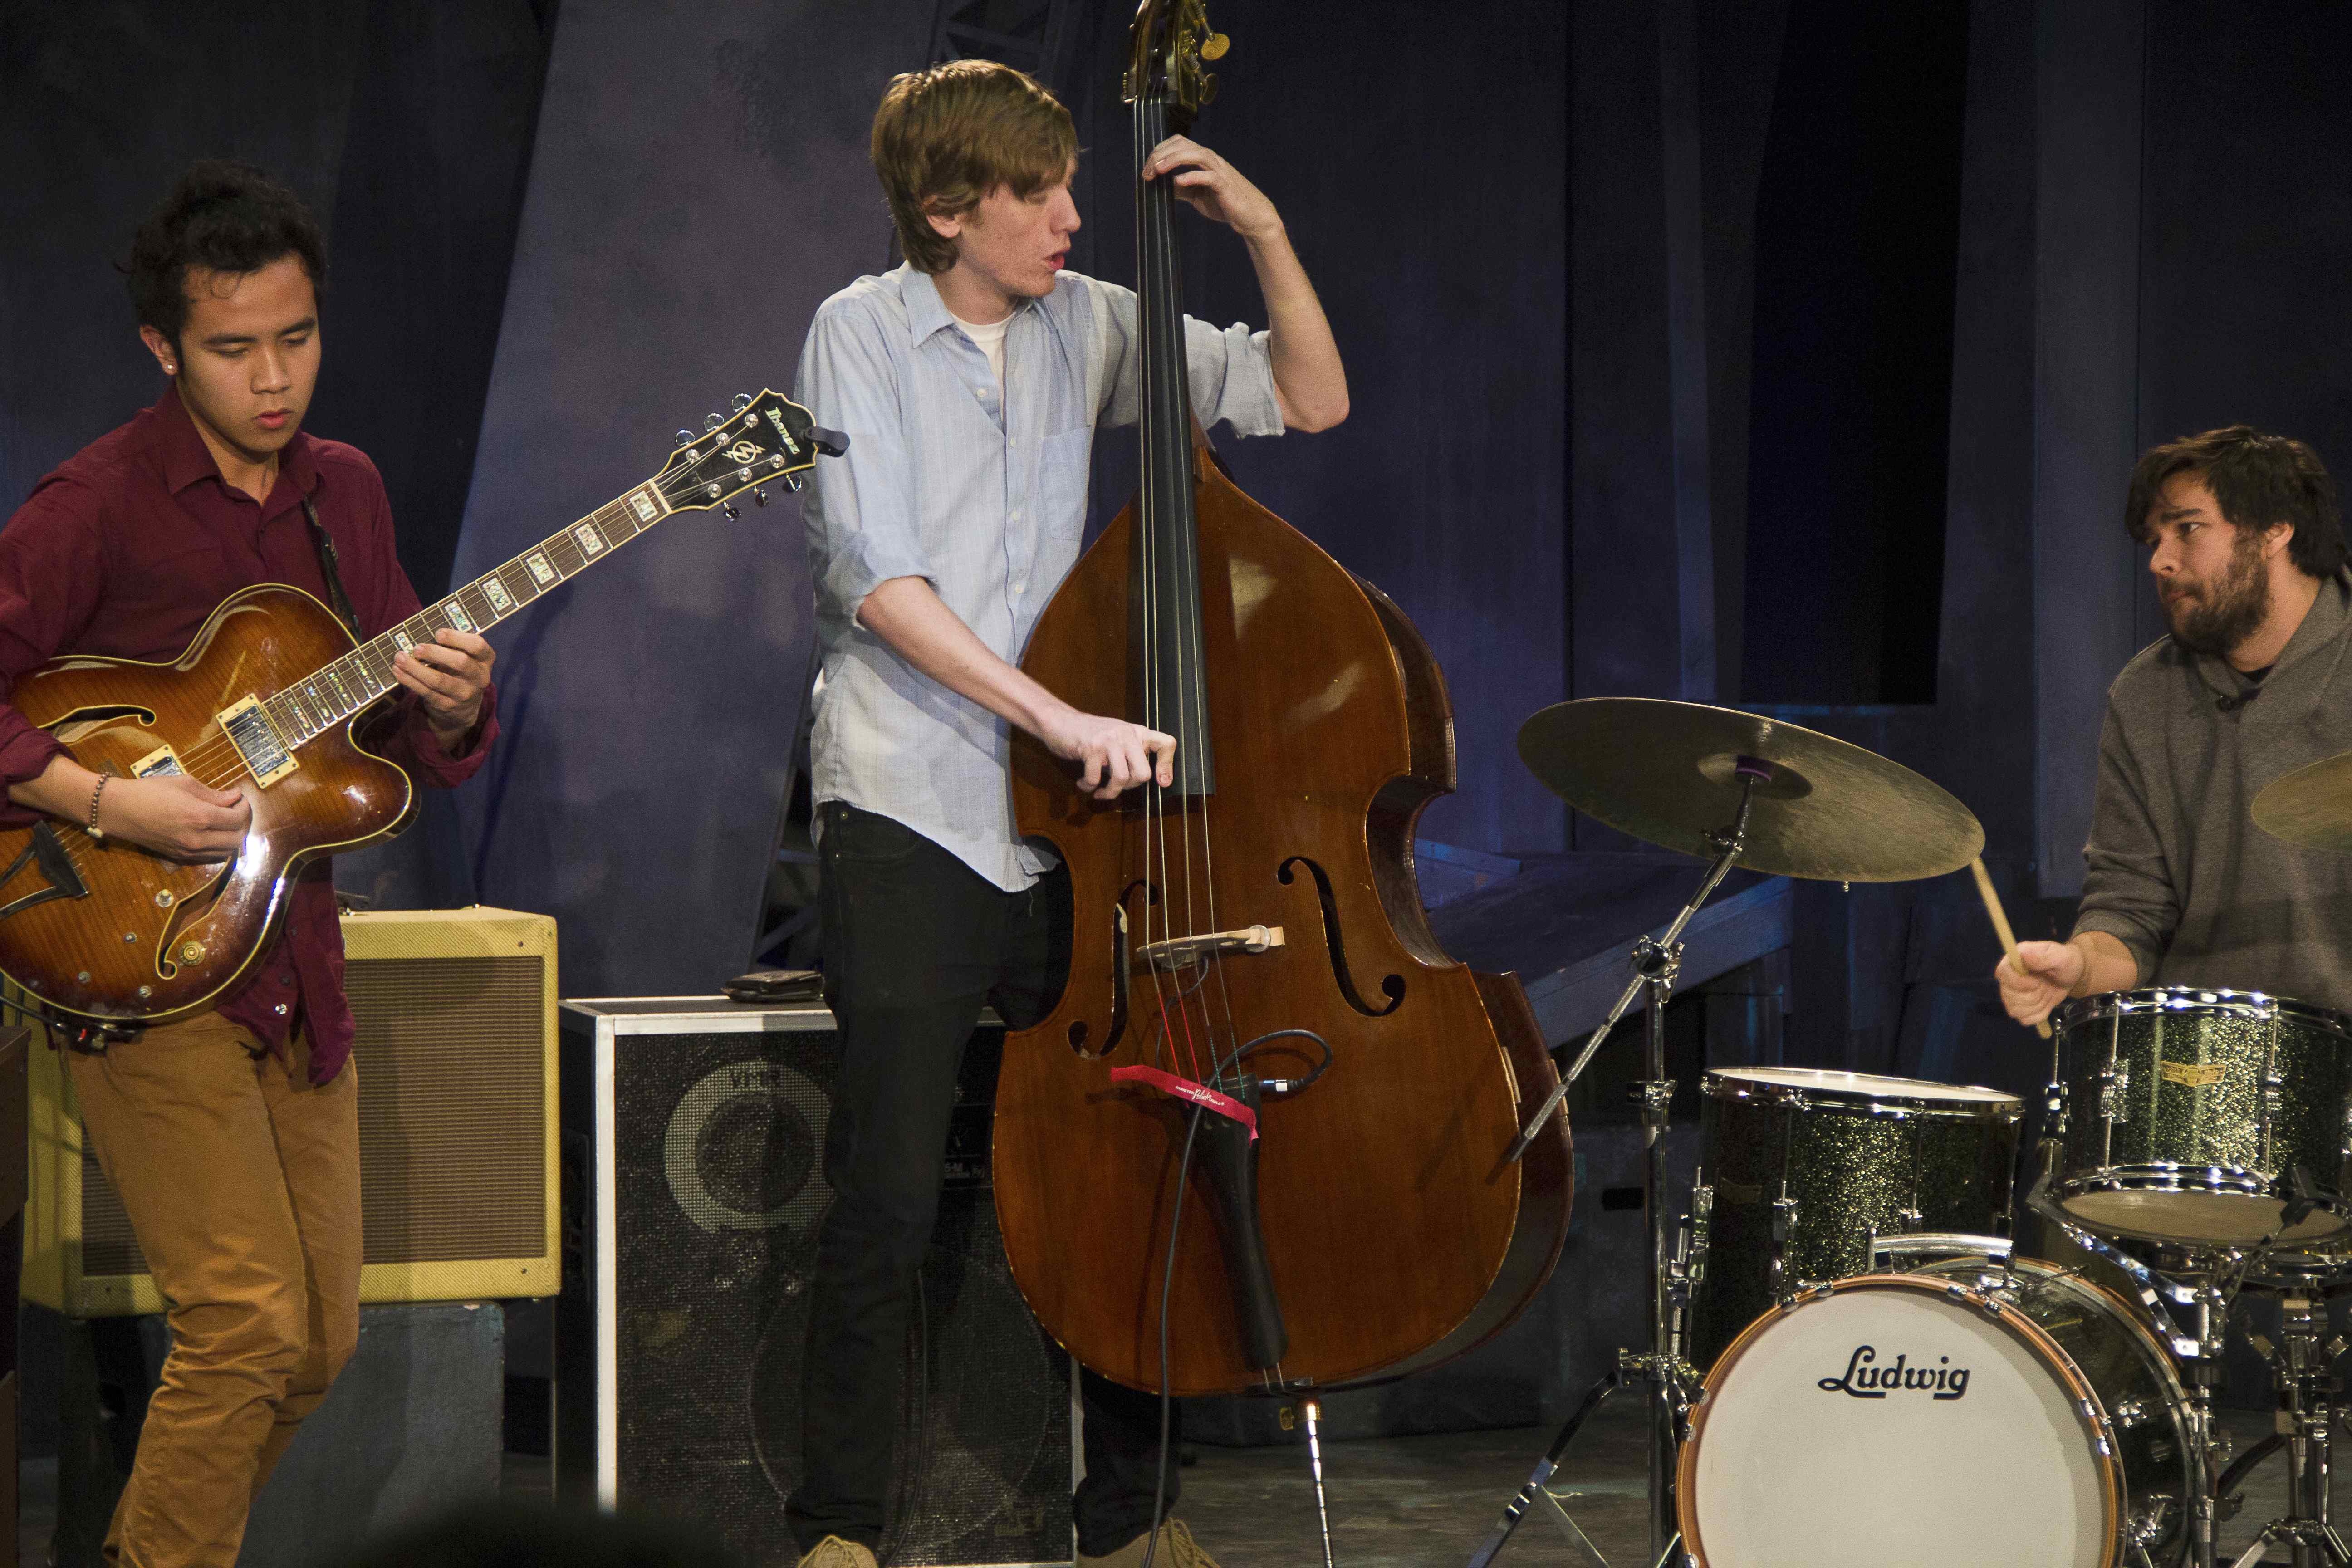
music, band, musician, musical instrument, percussion, jazz, performance, drums, entertainment, double bass, string instrument, bowed string instrument, musical theatre